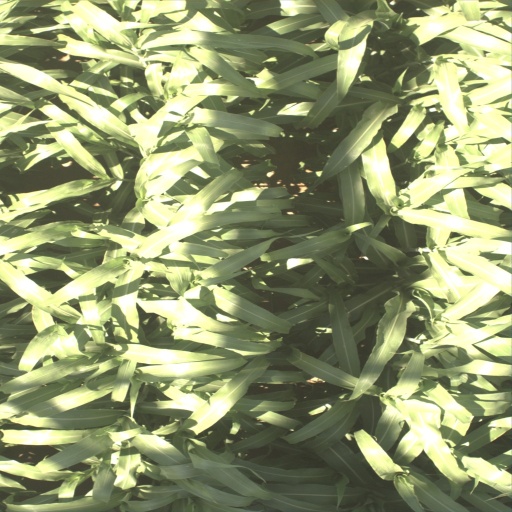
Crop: sorghum